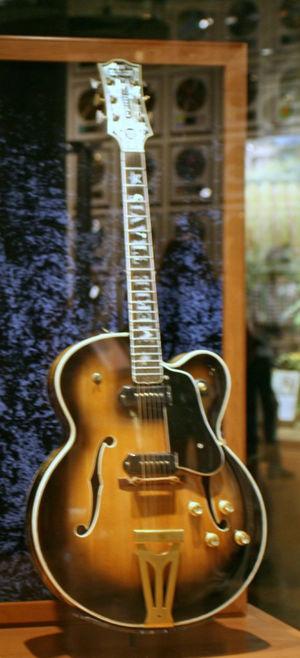
Merle Robert Travis, né à Rosewood le 29 novembre 1917 et mort à Tahlequah le 20 octobre 1983, est un guitariste américain qui a composé de nombreux morceaux de picking.